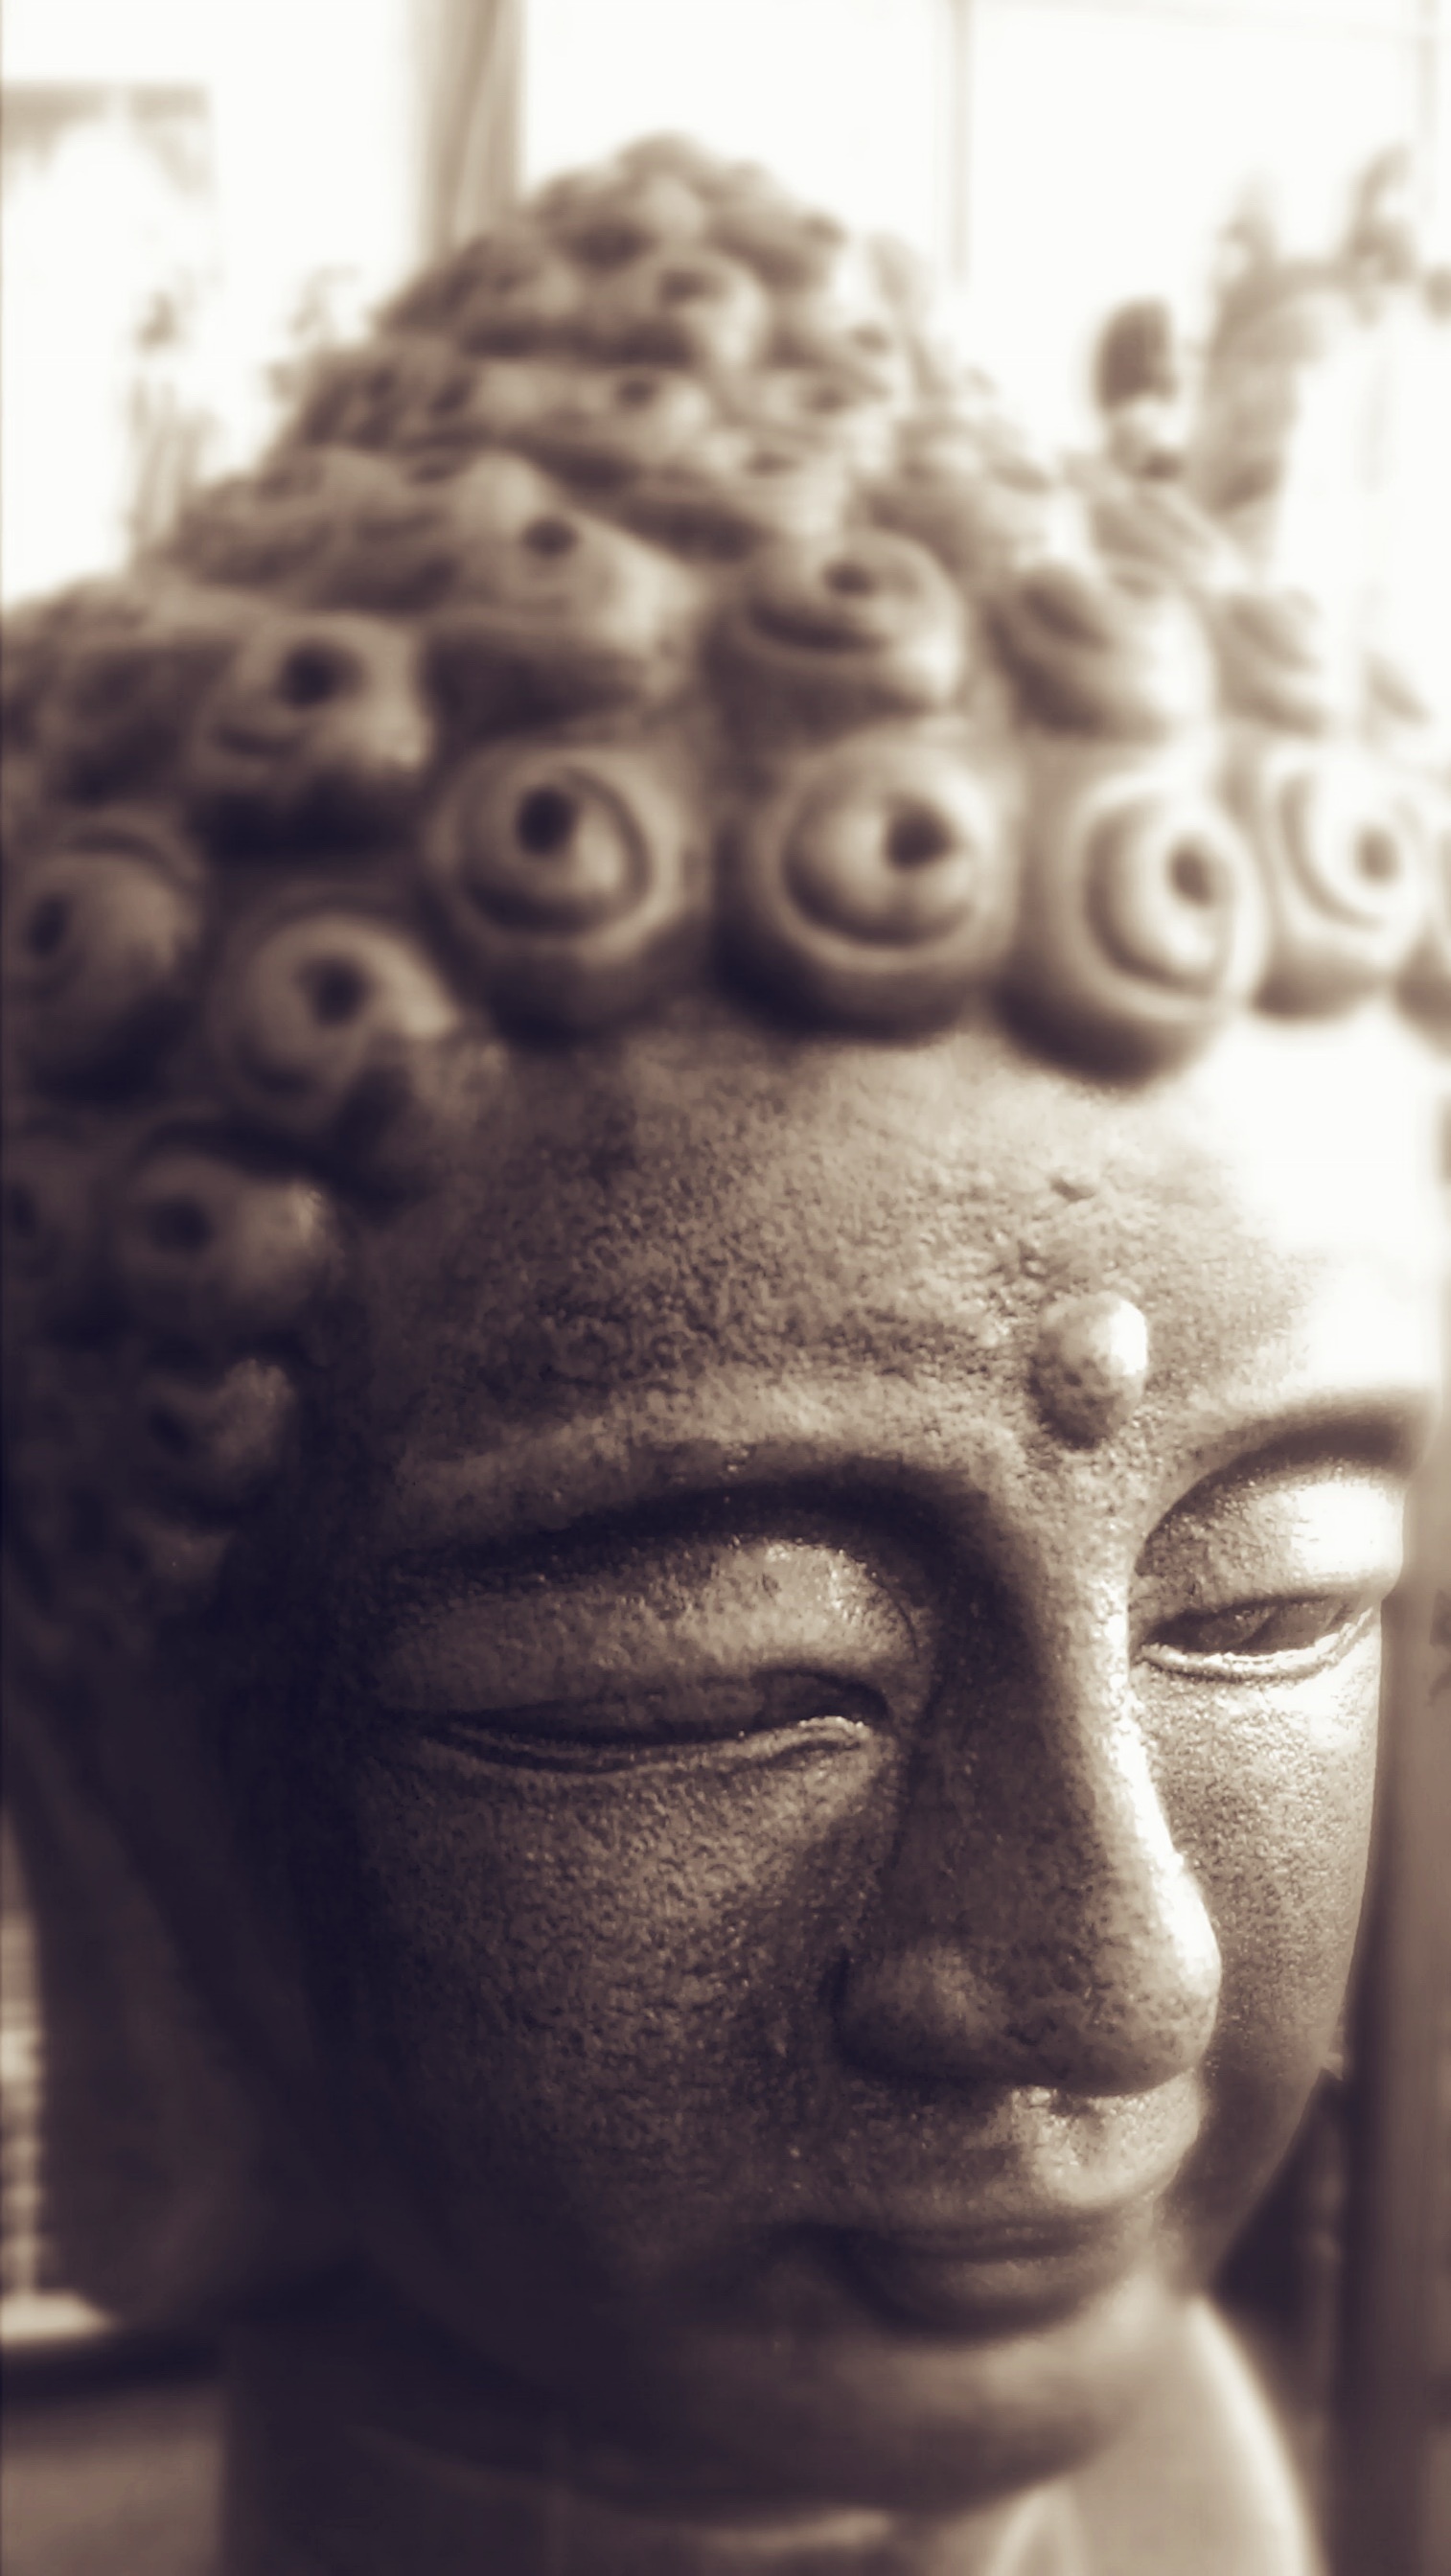
black and white, white, photography, monument, statue, asia, ancient, monochrome, close up, vietnamese, sculpture, art, temple, head, photograph, culture, carving, vietnam, indochina, monochrome photography, gautama buddha, ancient history